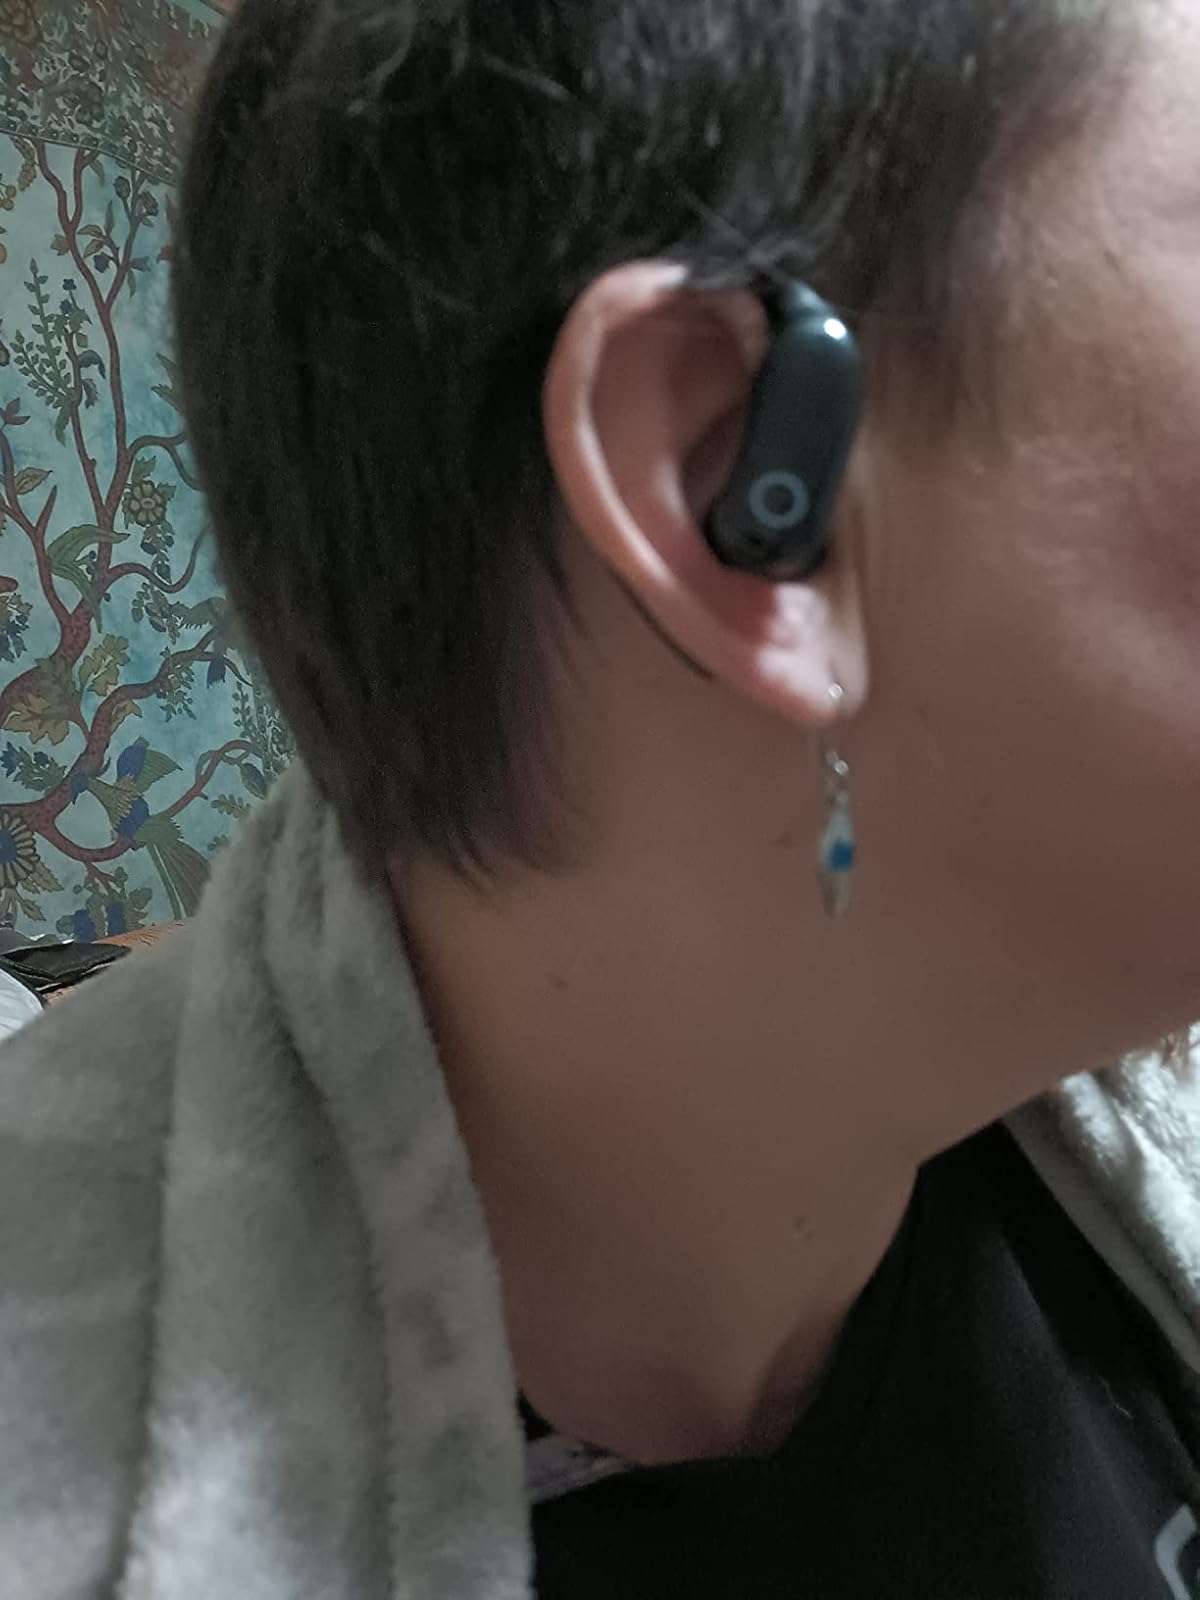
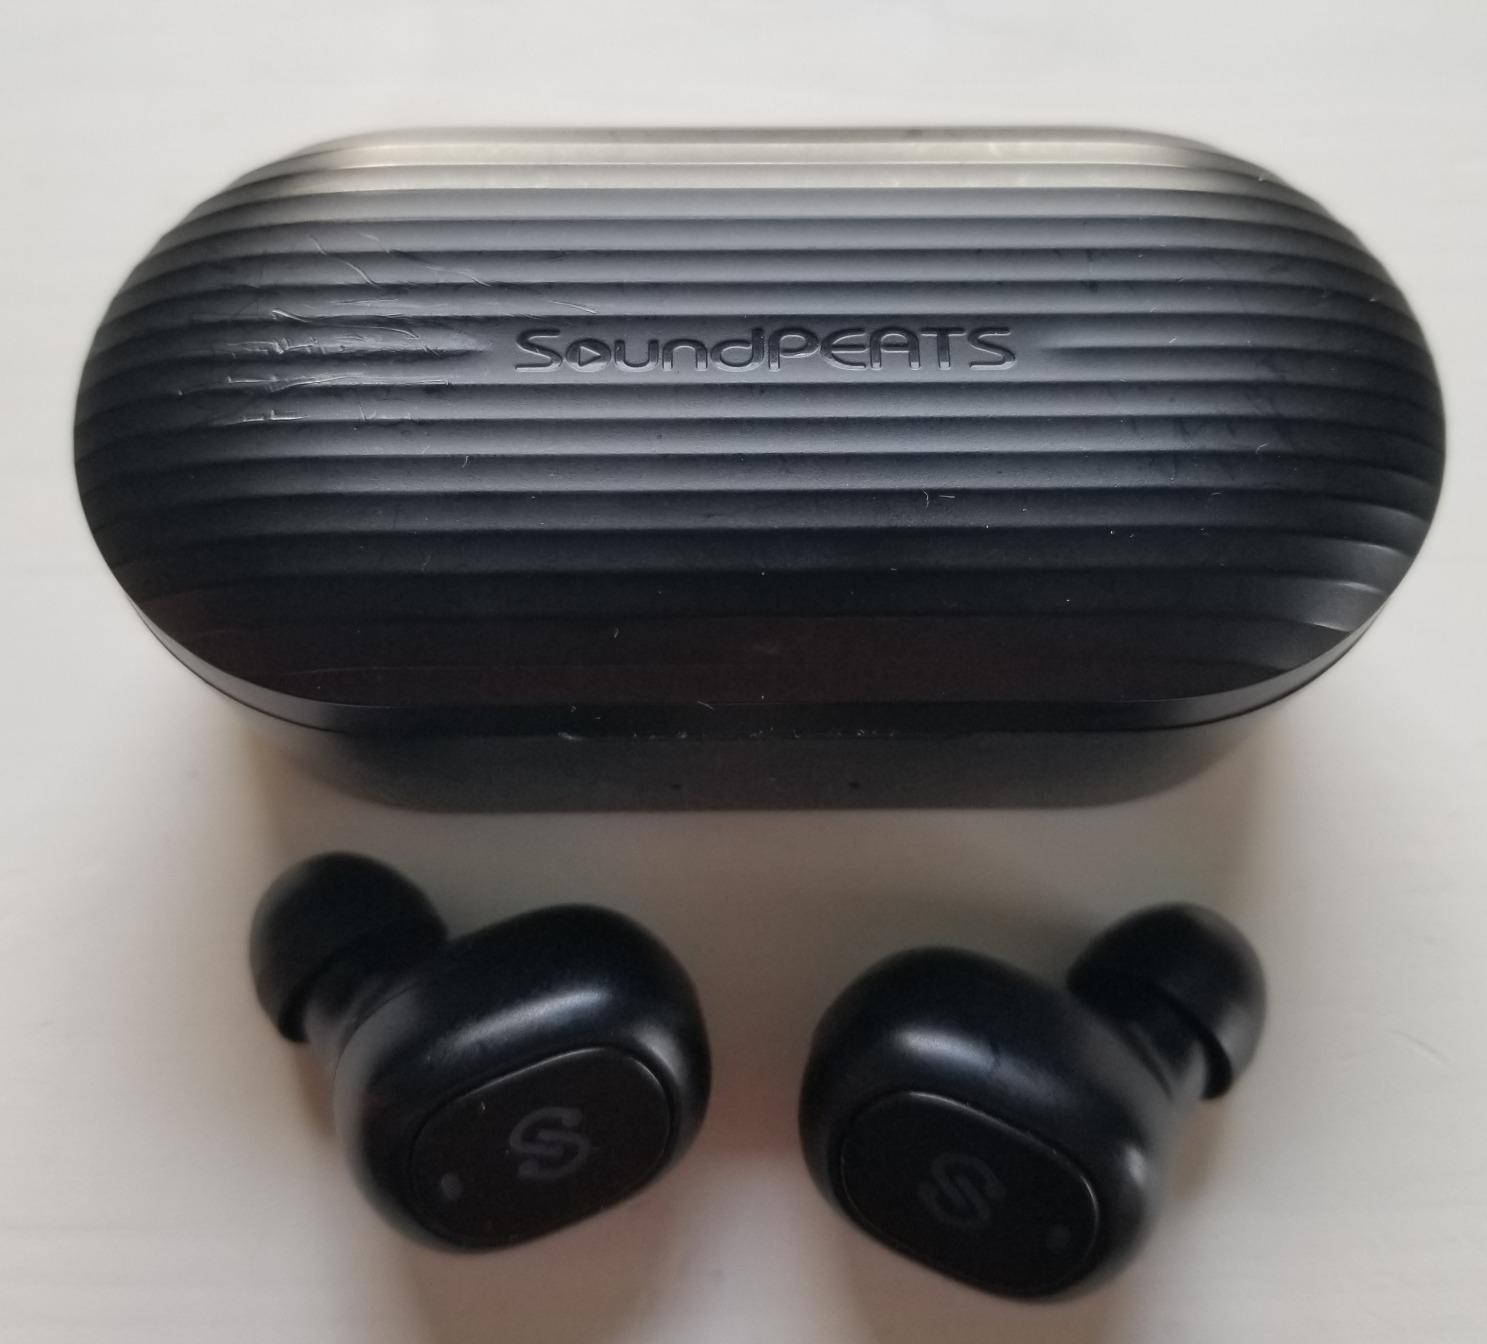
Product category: earbuds
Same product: no